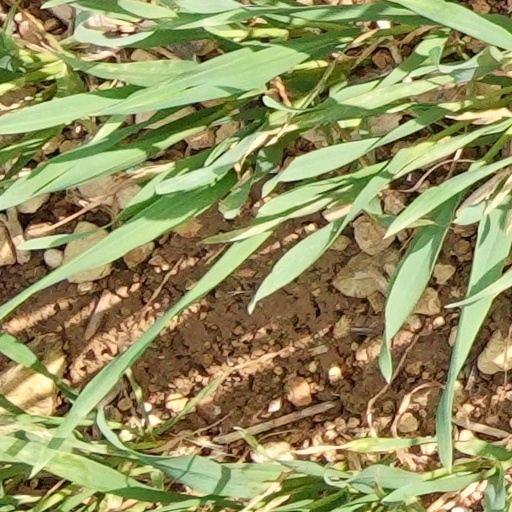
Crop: wheat